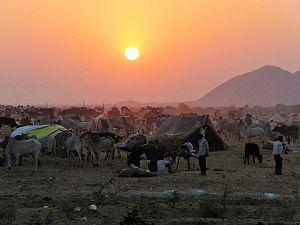
Le marché aux chameaux de Pushkar au Rajasthan en Inde.
Le plus grand marché aux chameaux de l'Inde se tient chaque année dans la ville de Pushkar appelée aussi Pokkar ou Pushkaranagaram, une ville de l'État indien du Rajasthan située à 11 km de la ville d'Ajmer, en bordure du désert du Thar — appelé aussi le Grand Désert indien ou Mârusthali, le Pays de la mort, un désert qui s'étend sur 200 000 km².